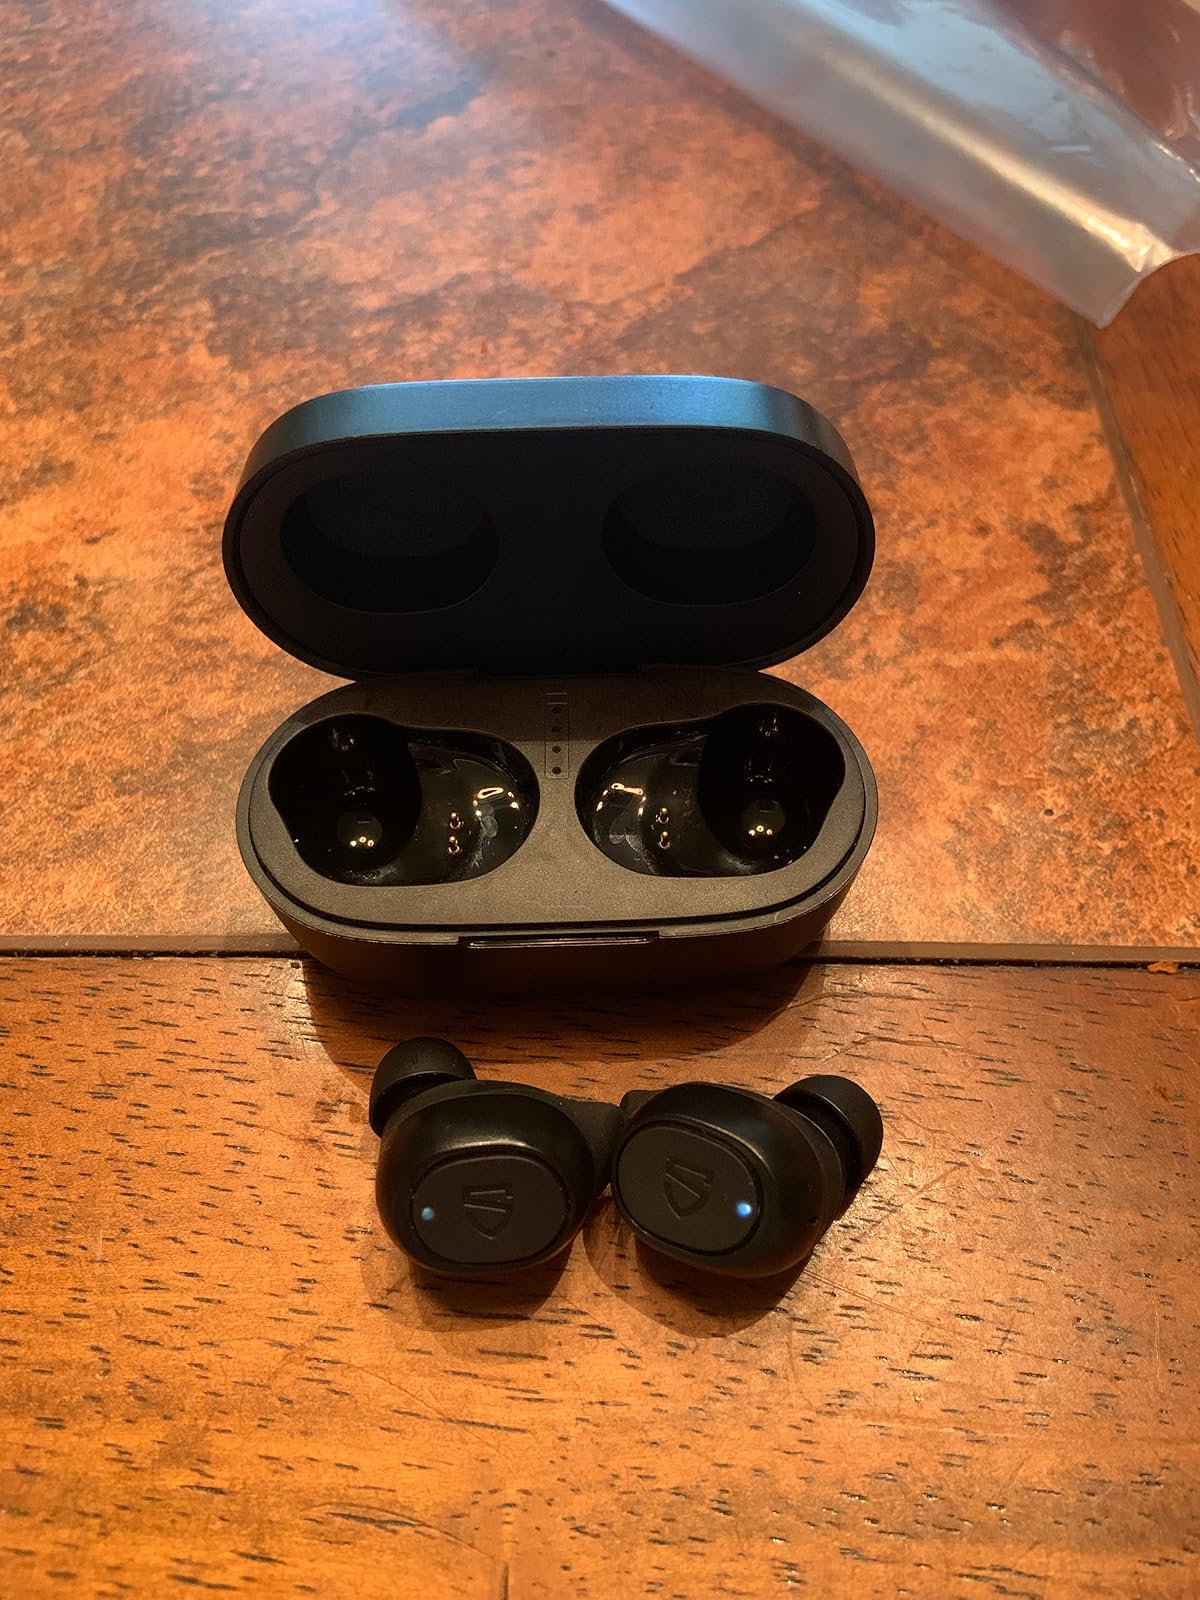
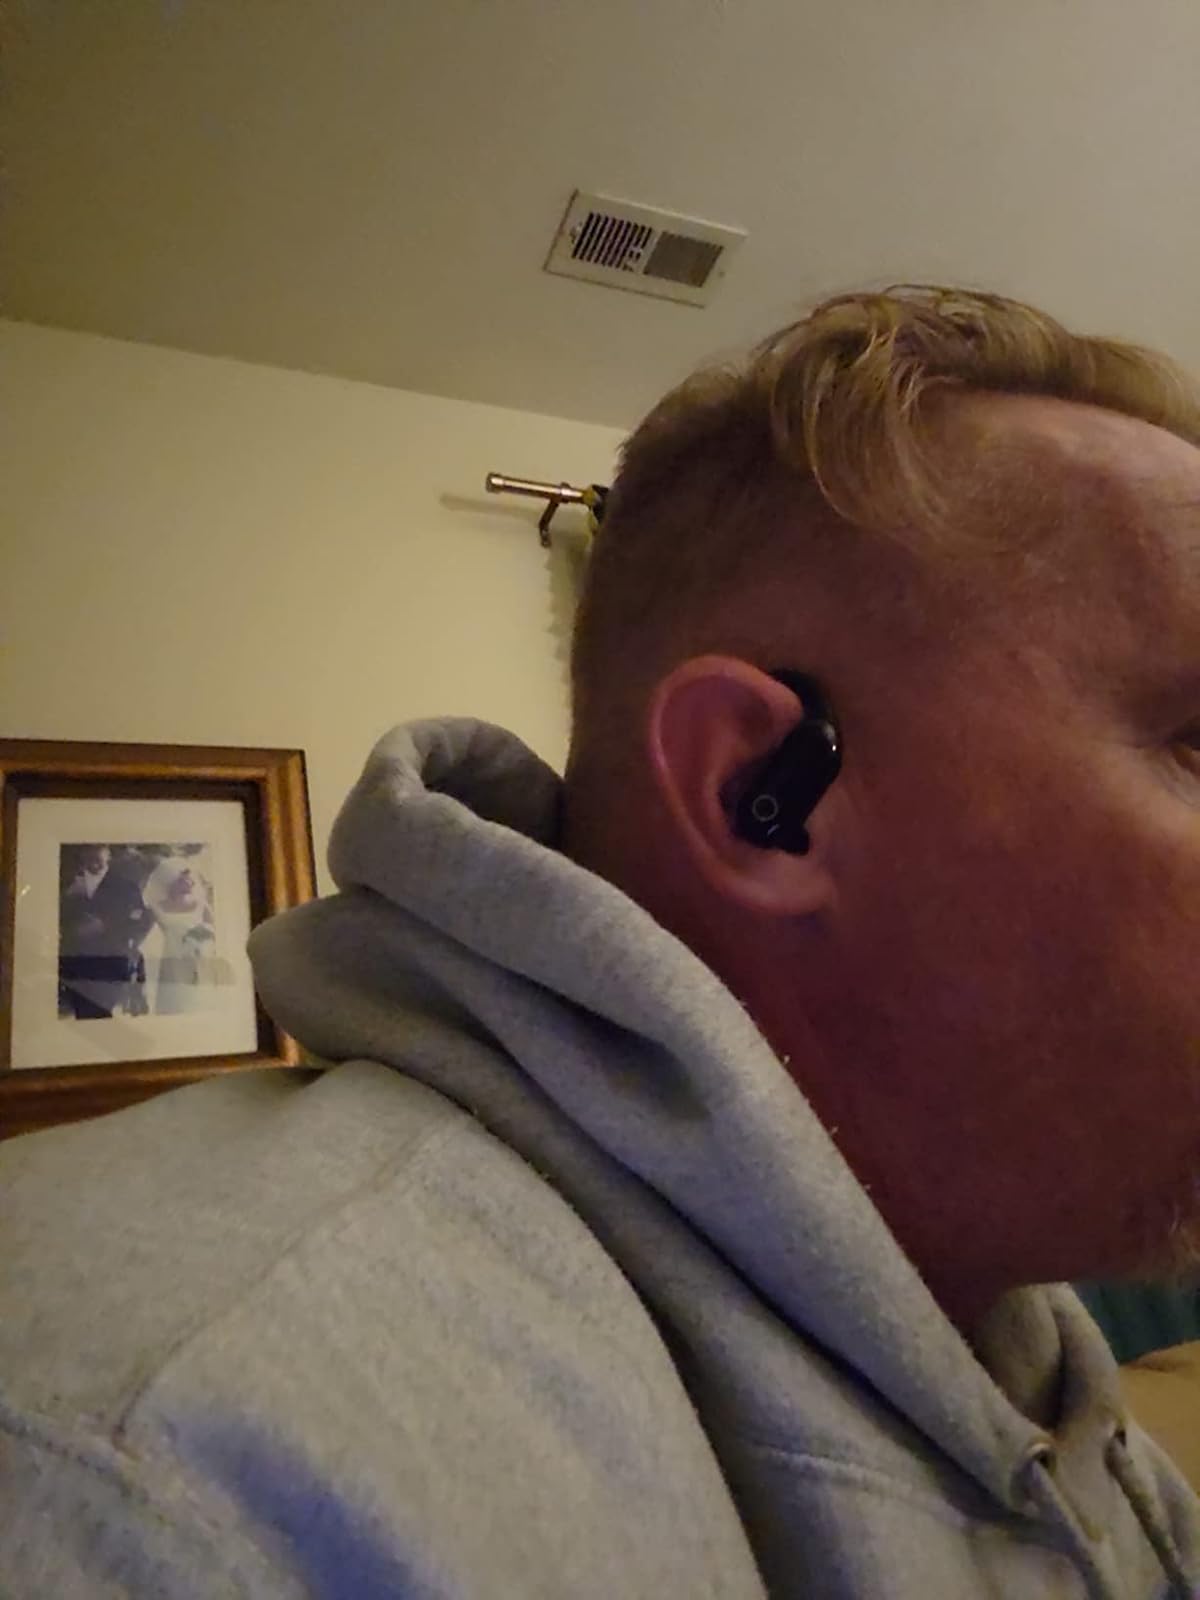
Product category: earbuds
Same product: no